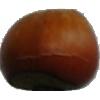
Label: nut_forest